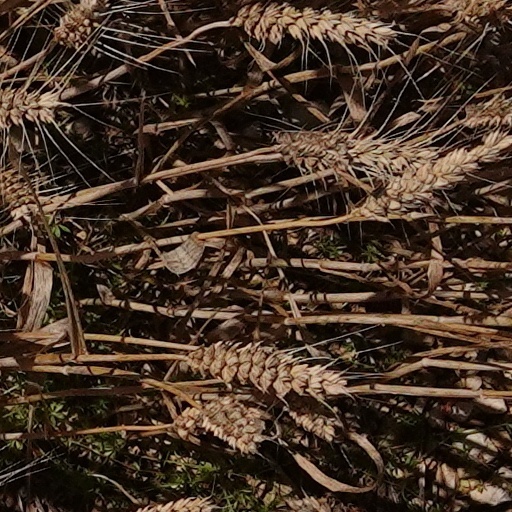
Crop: wheat